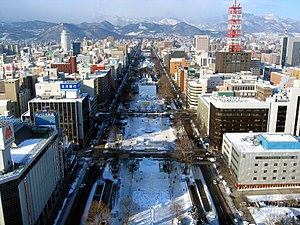
Sapporo
Udsigt over Sapporo
Sapporo er en by i Japan og hovedstaden i Hokkaido-præfekturen, landets nordligste. Det er den femtestørste by hvad angår befolkningstal, og geografisk landets tredjestørste.